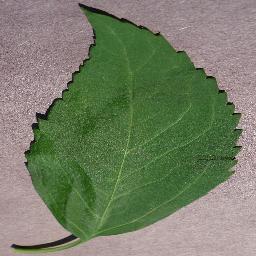
Label: Cherry___healthy